Supreme Court of Maryland

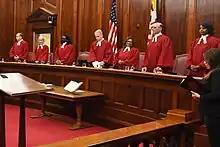
Justices of the Supreme Court of Maryland, 2023

Unlike most other American federal, state, and local courts, the justices on the Supreme Court of Maryland wear red robes and with white cross-collars, reminiscent of British court dress. Judges at all other levels of the Maryland judiciary wear the more customary black robes.